Black swan emblems and popular culture

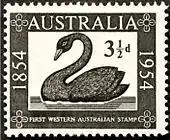
1954 Australian stamp commemorating the first Western Australian stamp which featured the black swan

Although the State Arms were granted in 1969, municipal heraldry had already been using the black swan symbolism since 1926, when the coat of arms of Perth were granted with a black swan as a charge in the first quarter and black swan supporters. This was followed by Northam (1953, black swan crest) and Bunbury (1959, black swan crest). Following the grant of the State Arms, municipal arms continued this tradition: Fremantle (1971, charge), Gosnells (1978, charge), Melville (1981, supporters) and Subiaco (1984, crest). All of the municipal arms granted by the Crown have included a representation of a black swan.